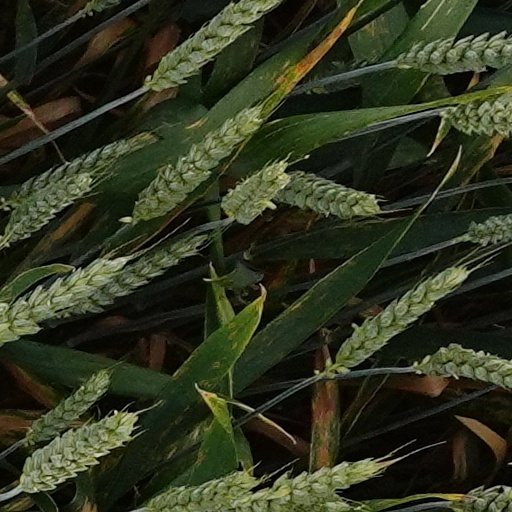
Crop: wheat